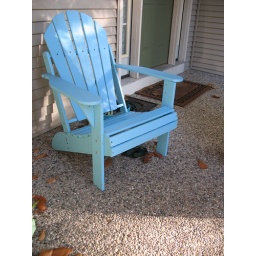
favorite chair by the front door